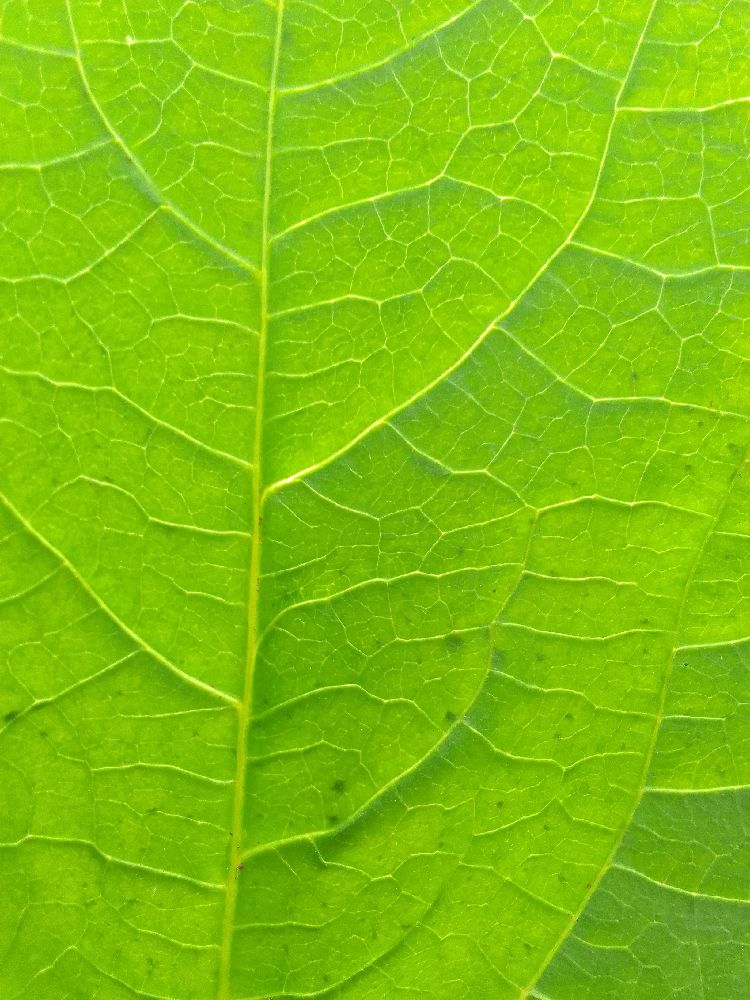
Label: healthy